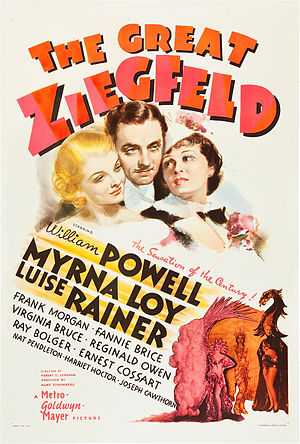
Revykongen Ziegfeld
Filmens biografplakat.
Revykongen Ziegfeld er en amerikansk musicalfilm fra 1936. Filmen 3 Oscars, heriblandt for Bedste film. Filmen er baseret på revykongen Florenz Edward Ziegfeld Jr.'s liv og virke.